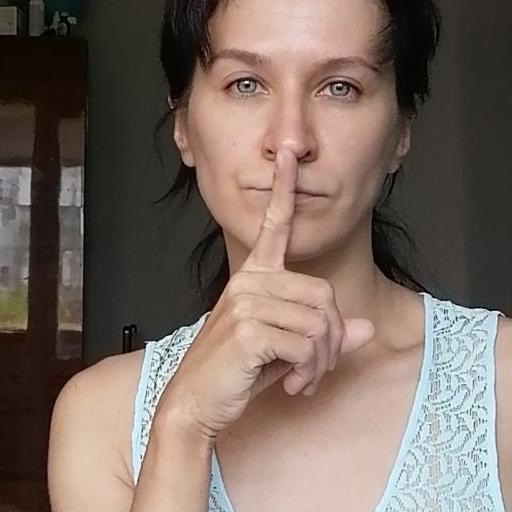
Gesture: mute